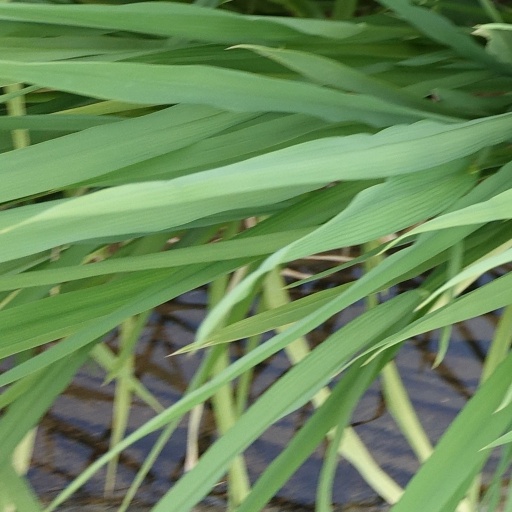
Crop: rice